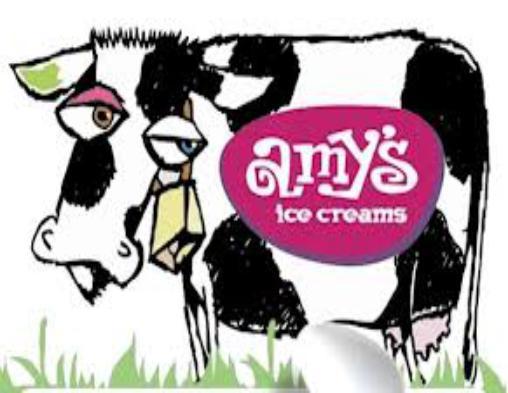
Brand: Amy's Ice Creams
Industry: Food